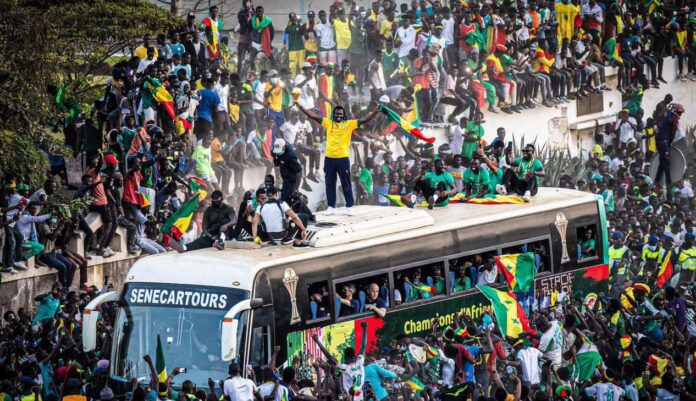
Waaw nataal bii nag, ag daamar la ay nit nekk ci kaw, ay nit wër ko, muy gaynde Senegaal yi bi nu jëlee Coupe d'Afrique ba ñibbisi Senegaal, ba senegalais yi teeruwoon leen.